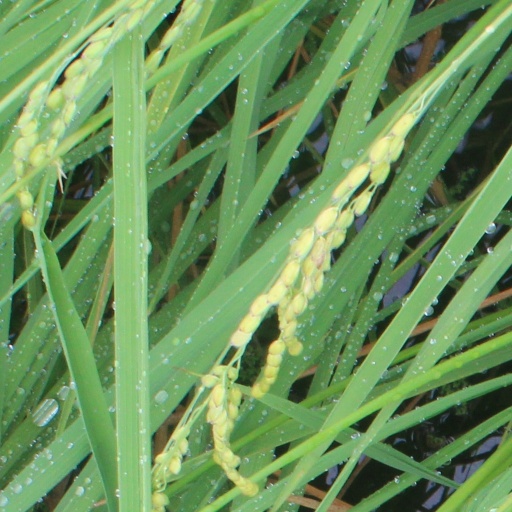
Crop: rice